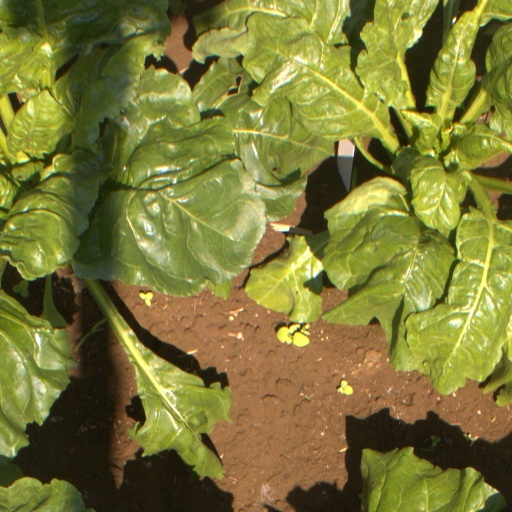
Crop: sugar beet